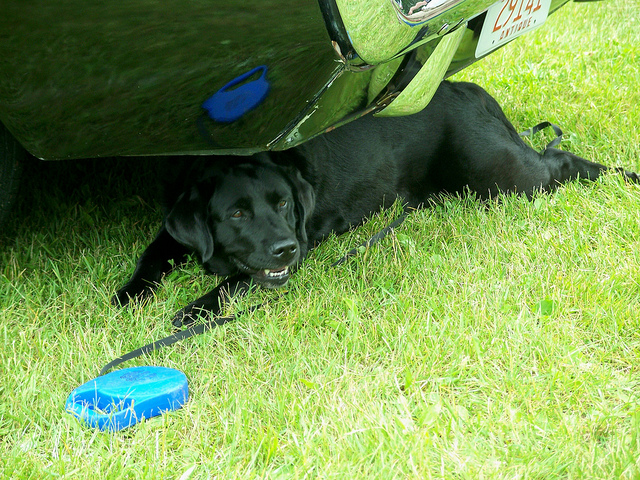
A large black dog lies under a truck next to a leash.